Lupanar

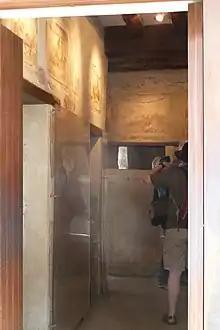
Inside the entrance to the Lupanar

19th century guides and historians often refused to examine or discuss the brothels due to their own moral agendas. Although historians were initially hesitant to provide insight into ancient brothels to the public, the Lupanar is now a widely visited tourist attraction within Pompeii.